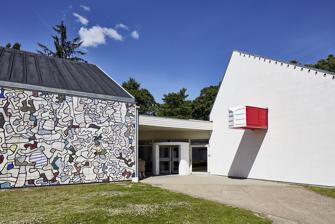
Building: Museum Jorn, Silkeborg
Country: Denmark
Year built: 1965
Art museum in Silkeborg, Denmark Museum Jorn, Silkeborg Museum Jorn - the entrance Established 1965 Location Gudenåvej 7-9 DK-8600 Silkeborg , Denmark Type Art museum Visitors 50.000 Director Jacob Thage Website www .museumjorn .dk Museum Jorn, Silkeborg , (formerly Silkeborg Kunstmuseum) is an art museum located by Gudenåen in Silkeborg , Denmark . The museum holds the collections that were developed by Asger Jorn (1914–1973) from the early 1950s until his death in 1973, since when they have doubled in extent. In consequence, the museum is not only home to the most comprehensive collection of Jorn’s own works but also holds thousands of paintings, sculptures and works on paper by other artists – members of the CoBrA avant-garde art movement and older international artists who inspired Jorn or were kindred artistic spirits including, among others, Max Ernst , Francis Picabia , Fernand Léger and Man Ray . History and architecture Museum Jorn's history dates back to 1940 when the Silkeborg and Omegn Museum Association  made its first acquisitions of art. In 1951, a single room in the local history museum in Silkeborg ( Silkeborg Museum ) was converted to hold modern art. In 1961 the museum opened an exhibition at the premises of a school building in Silkeborg, and in 1965 the independent institution Silkeborg Museum of Art  was founded. In 1973 the museum took over the whole school building, where the museum was housed until 1982. At the anniversary of Asger Jorn's birthday, on March 3, 1982, Silkeborg Museum of Art moved to a newly built complex of buildings on an 8,000 m 2 site near the river Gudenåen . The building was designed by the architect Niels Frithiof Truelsen and was inspired by the  studio Constantin Brâncuși in front of Centre Pompidou in Paris. Because of the museum's large international collection, own acquisitions, and artists’ and collectors' donations the premises were inadequate. This resulted in an extension that was inaugurated in 1998. The extension was also designed by Niels Frithiof Truelsen. Thereby, the exhibition area was increased to 3,200 m 2 along with a daylight free gallery in the basement for exhibition of works on paper. In 2010 the museum underwent a major renovation and changed its name to Museum Jorn, Silkeborg . A modern Cobra Forum was designed so that visitors now can immerse themselves in the museum's extensive research material on and by Asger Jorn in electronic media and in books. With the reopening and change of name it is highlighted that the museum will continue to challenge its current role. The many new initiatives are part of the strategy to respond to Jorn's vision for the museum and to promote the artist who is considered to be Denmark's most significant in the 20th century. Collections Museum Jorn houses over 30,000 works by more than 600 different artists from around the world including  some 100 paintings, and as many ceramic works, graphics and drawings. Two large ceramic walls donated by Jean Dubuffet and Pierre Alechinsky meet the visitors in the museum's courtyard, which also features ceramic blue stones  designed by Erik Nyholm. The museum's own collection comprises works that reach back to around 1900 with work groups of Johannes Holbek , Julius Paulsen , Albert Gottschalk and from the following decades Jens Adolf Jerichau and Aksel Jørgensen . From the second half of the 20th century works of Sonja Ferlov Mancoba , Erik Ortvad , Frank Rubin , Paul Gernes , Per Kirkeby and Richard Winther are shown. The collection also contains works by artists from Eastern Europe. The museum's collection comprises also contemporary works  by Georg Baselitz, Andreas Slominski, Poul Gernes and Per Kirkeby. Inside are works by some of the artists who inspired Jorn: Max Ernst , Francis Picabia , Le Corbusier , Fernand Léger , Man Ray . The Danish art is represented by Ejler Bille , Bjerke Petersen , Carl-Henning Pedersen , Egill Jacobsen , Henry Heerup and Wilhelm Freddie . From Cobra group the following can be mentioned (besides Asger Jorn ): Pierre Alechinsky , Karel Appel , Constant Nieuwenhuis , Reinhoud d'Haese , Theo Wolvecamp . And from the 1950s: Enrico Baj , Jean Dubuffet , Pinot Gallizio , Wifredo Lam , Matta , Henri Michaux , Walasse Ting , Pierre Wemaëre and Group SPUR , among others. See also List of single-artist museums References